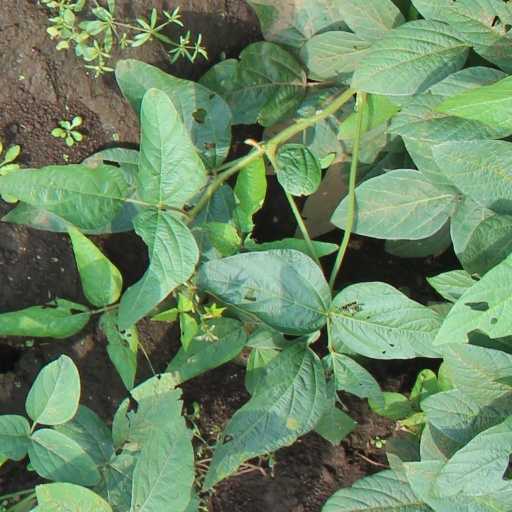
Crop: soybean